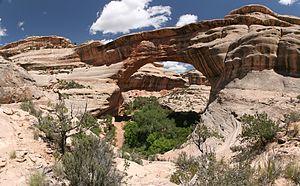
Sipapu Bridge est une arche naturelle du comté de San Juan, dans l'Utah, aux États-Unis. Elle est protégée au sein du Natural Bridges National Monument.